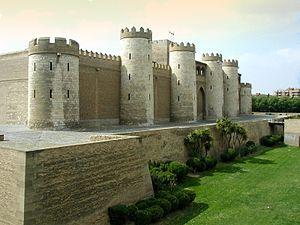
Saragosse est une ville espagnole, capitale de la province du même nom et de l'Aragon.
Ahmad ibn Sulayman, de son nom complet Abu-Jafar Ahmad ibn Sulayman al-Muqtadir bi-llah, qui prit le surnom honorifique d’al-Muqtadir et connu comme Ahmad Iᵉʳ al-Muqtadir est le second dirigeant de la dynastie des Houdides, qui régna sur le taïfa de Saragosse. Il régna de 1049 à 1081.